This Is My Element

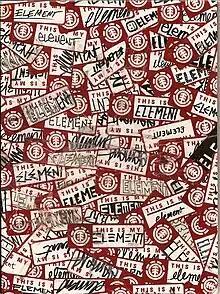

This Is My Element is an Element skateboarding video. It was their 8th video, and was released and premiered on June 21, 2007, Go Skateboarding Day, at 100 locations in the U.S., 34 of them in California alone. It was highly anticipated, and features tricks performed at 350 worldwide locations. The list price for the video was $23.99.